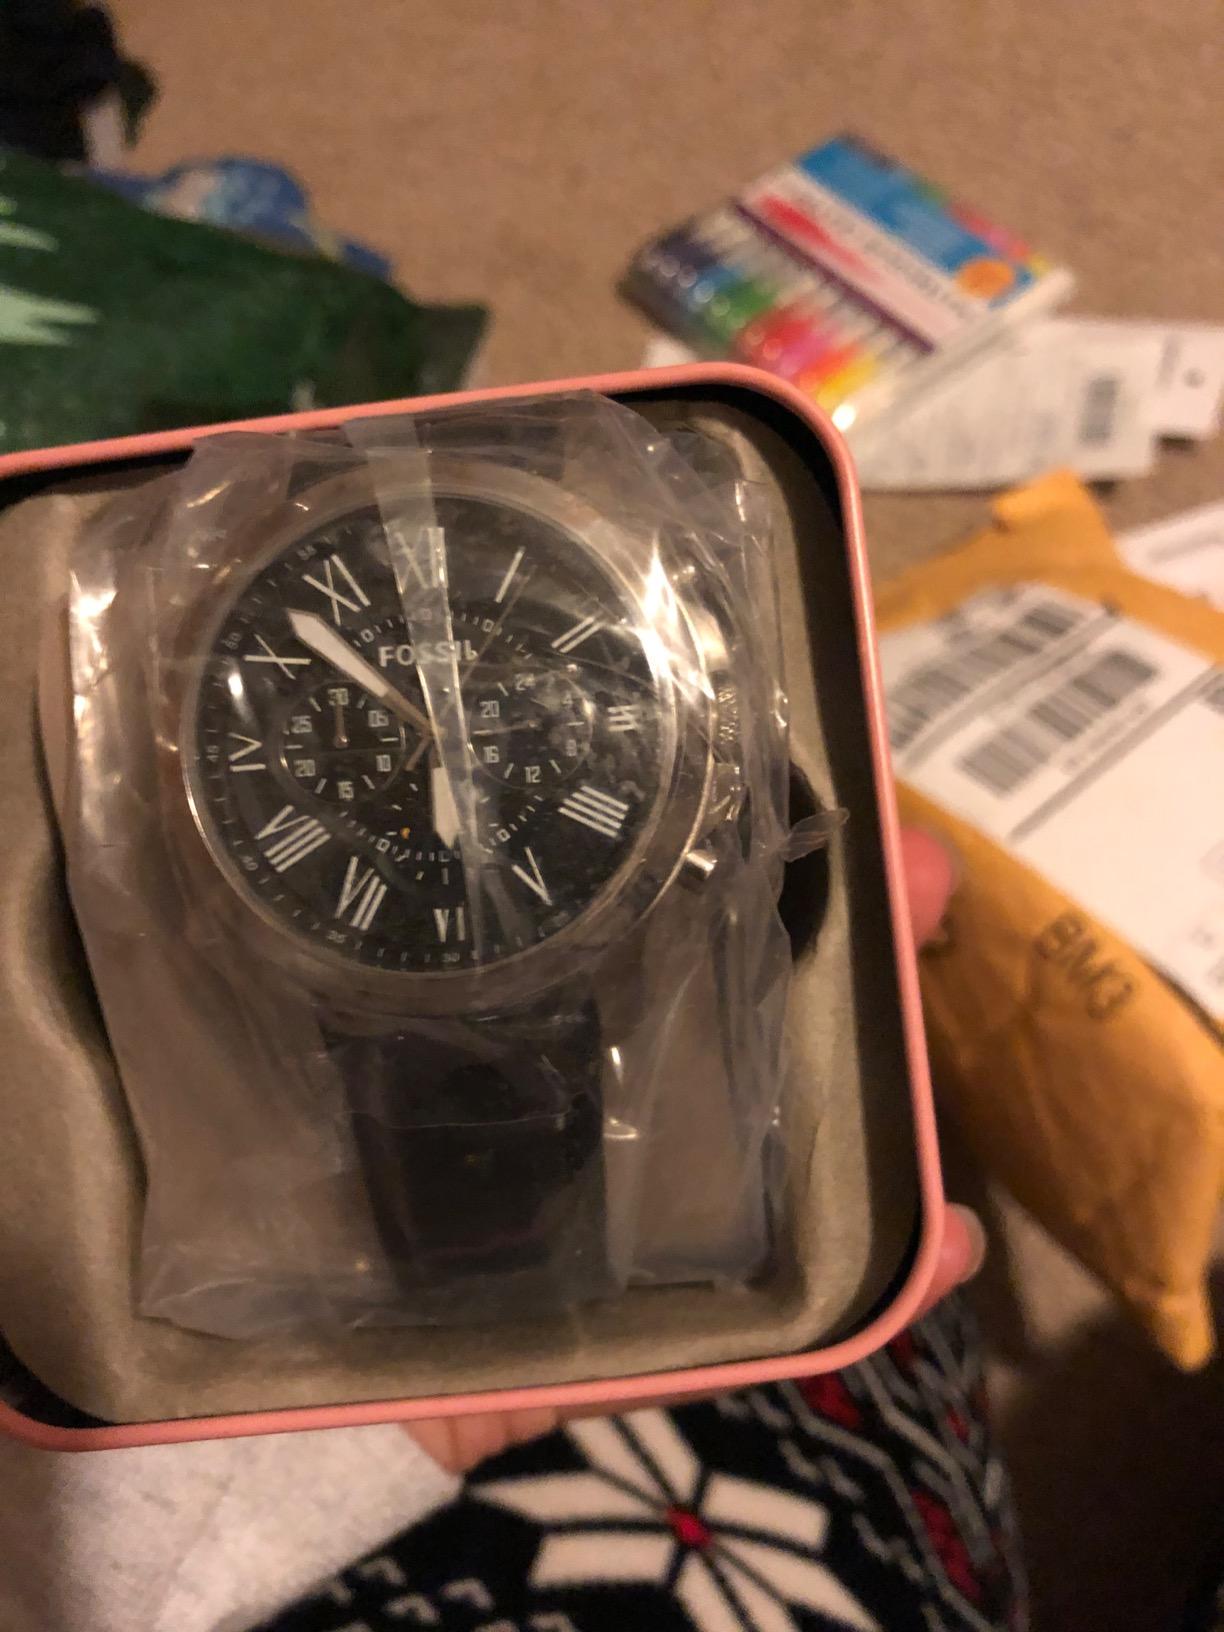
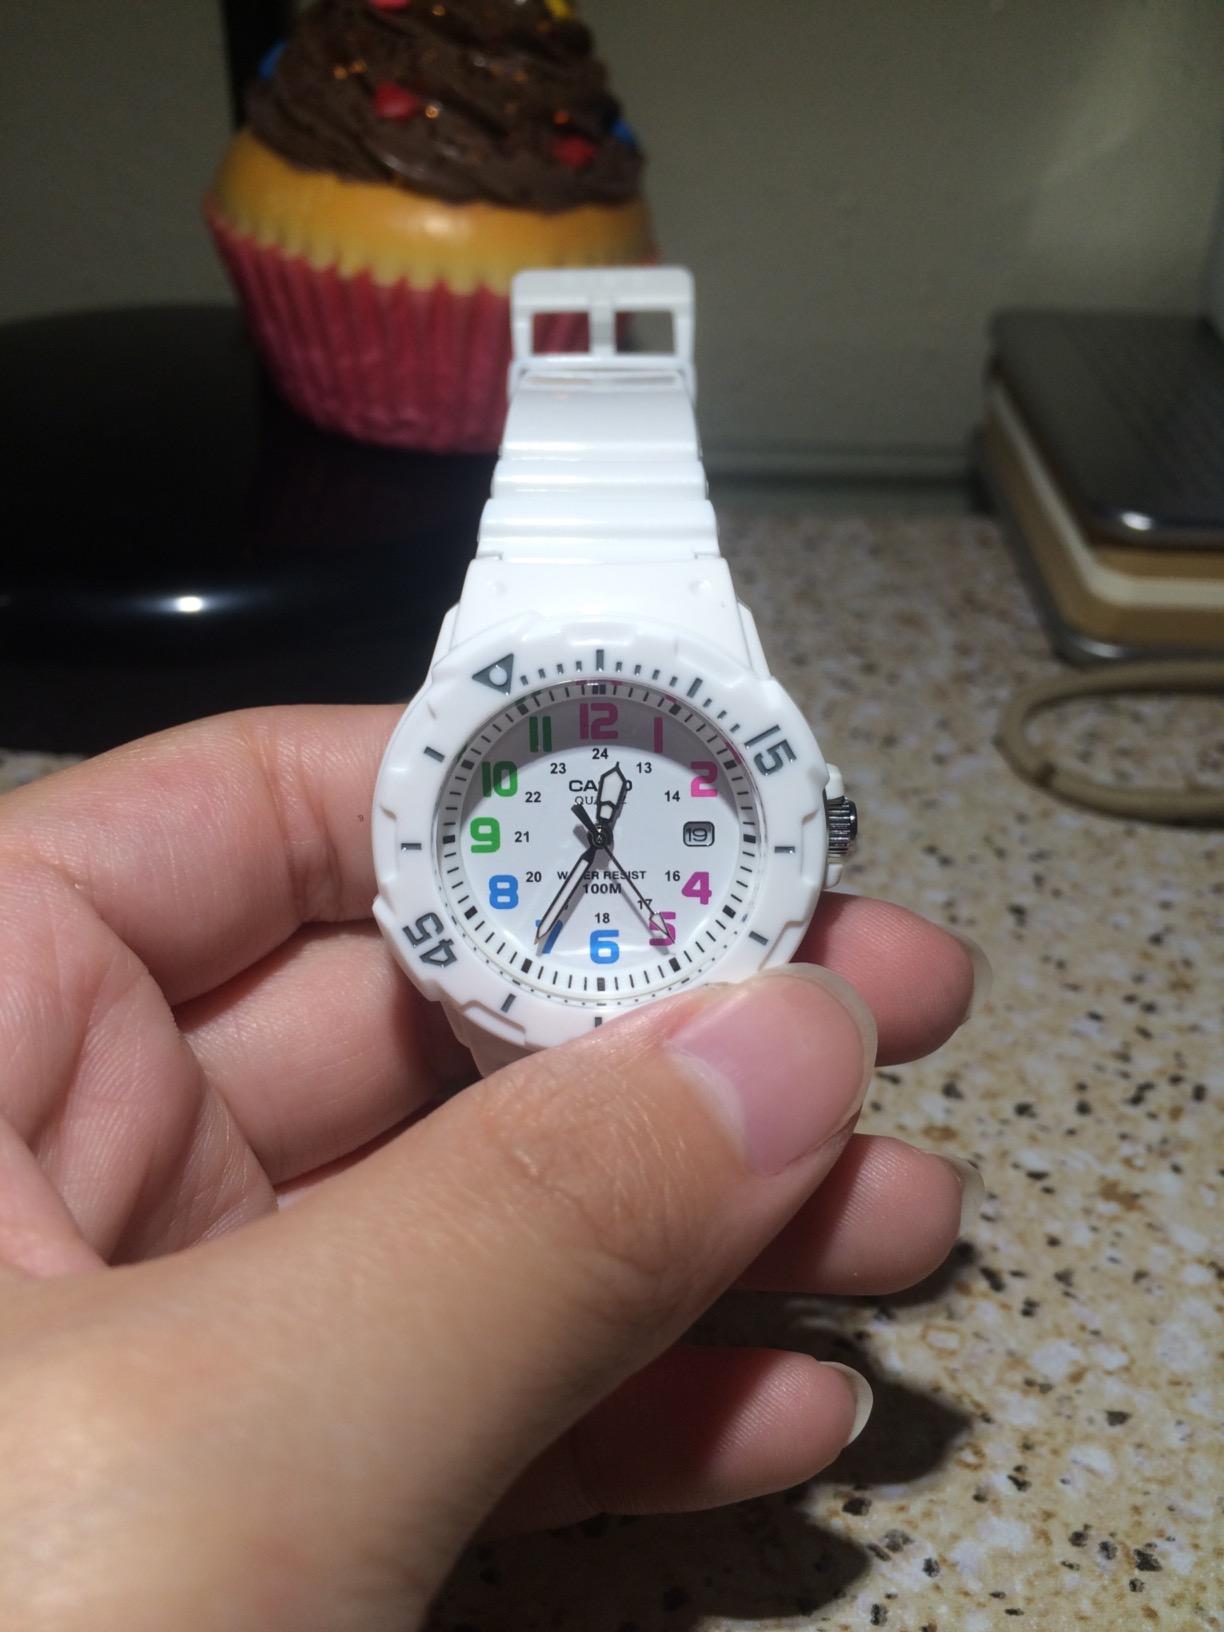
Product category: accessories_watch
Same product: no